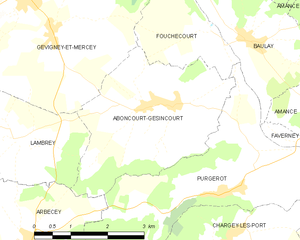
Carte des communes françaises